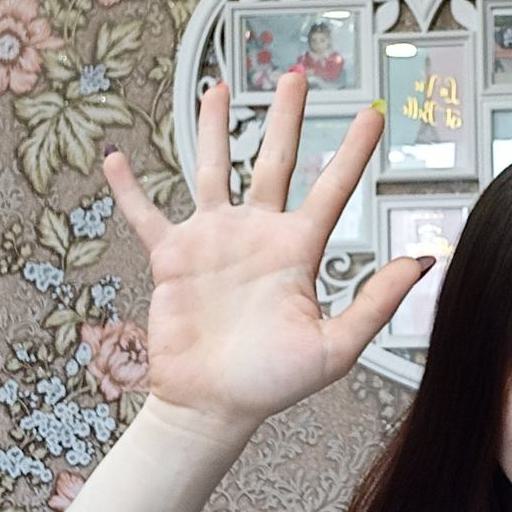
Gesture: palm